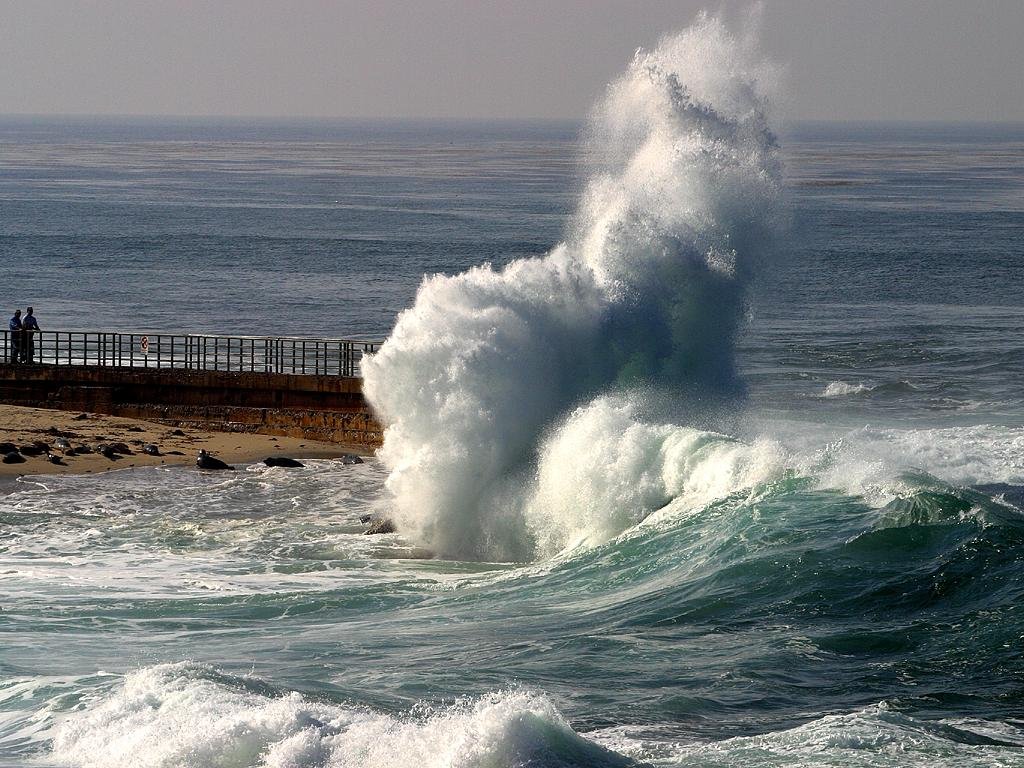
beach, sea, coast, water, ocean, shore, wave, wind, web, high, vehicle, weather, body of water, breakwater, cape, force, water sport, inject, la jolla, wind wave, boardsport, bodyboarding, giant wave